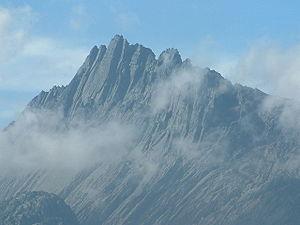
Les prairies subalpines de la cordillère centrale forment une écorégion terrestre définie par le Fonds mondial pour la nature, qui recouvre la chaîne centrale de montagnes de l'île de Nouvelle-Guinée. Elle appartient au biome des prairies et brousses d'altitude de l'écozone australasienne.
Le Puncak Jaya ou pyramide Carstensz est une montagne d'Indonésie située sur l'île de Nouvelle-Guinée, dans la province de Papouasie. Ses 4 884 mètres d'altitude font de cette montagne le point culminant de l'Indonésie et de l'Océanie, ce qui l'inscrit dans la catégorie des sept sommets, et place la Nouvelle-Guinée en première position dans le classement des îles par altitude. Découverte par le Néerlandais Jan Carstenszoon en 1623, la montagne n'est approchée qu'au début du XXᵉ siècle et n'est gravie qu'en 1962 en raison de sa relative inaccessibilité. La présence du Puncak Jaya dans la liste des sept sommets attire cependant de nombreux alpinistes désireux de gravir les points culminants des sept continents. Le Puncak Jaya et les sommets voisins sont un des rares endroits à présenter des glaciers sous des latitudes équatoriales. Ces quelques glaciers, dont le glacier Carstensz, qui s'étend sur la face orientale du Puncak Jaya, sont les restes d'une calotte glaciaire beaucoup plus importante, qui a commencé à régresser à la fin de la dernière période glaciaire, il y a 12 000 ans.
Il existe quelque 50 parcs nationaux en Indonésie. Ceux-ci sont administrés par le ministère des Forêts de l'Indonésie.
Heinrich Harrer est un alpiniste, sportif, explorateur, géographe et écrivain autrichien.
Jan Carstenszoon était un explorateur hollandais sur lequel on connait peu de choses.
Les sept sommets sont les montagnes les plus élevées de chacun des sept continents. En atteindre le sommet est considéré comme un défi de l'alpinisme ; c'est à l'origine une idée de l'Américain Richard Bass datant des années 1980. À cause des différentes interprétations des frontières continentales, il existe principalement deux définitions de la liste des sept sommets.